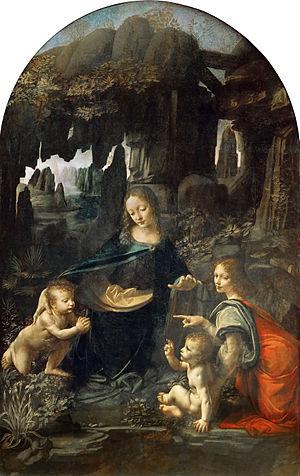
La tête d'enfant de trois quarts à droite est un dessin réalisé à la pointe d'argent sur papier par le peintre florentin Léonard de Vinci, appartenant au Codex Vallardi et conservé au département des arts graphiques du musée du Louvre à Paris.
La Tête de jeune femme est un dessin réalisé à la pointe d'argent sur papier par le peintre florentin Léonard de Vinci et conservé à la bibliothèque royale de Turin.
Uriel ou Ouriel est le nom d'un archange de la tradition monothéiste. Il est considéré comme le quatrième archange et apparaît dans plusieurs traditions pseudépigraphiques ou apocryphes de ce courant religieux. Il est révéré par l'Église orthodoxe, jusqu'en Russie, comme l'un des sept archanges majeurs et figure en haute place dans les hiérarchies angélologiques de l'ésotérisme chrétien européen, médiéval et moderne. Uriel est reconnu par l'église anglicane comme le quatrième archange.
La Madone aux fuseaux, La Madone au fuseau, La Vierge au fuseau ou encore La Vierge au dévidoir, est le titre porté par deux tableaux peints par Léonard de Vinci et son atelier vers 1501.
La Renaissance lombarde concerne Milan et les territoires qui y sont soumis. La transition de la période gothique internationale lombarde vers le nouveau monde humaniste se produit avec la passation du pouvoir des Visconti aux Sforza au milieu du XVᵉ siècle. Dans la seconde moitié du siècle, l'histoire artistique lombarde se développe sans heurts avec des influences tour à tour florentines, ferraraises et padouanes, sans oublier les références à la très riche culture antérieure. Avec l'arrivée de Bramante en 1479 et de Léonard de Vinci en1482, Milan atteint des sommets artistiques absolus dans le panorama italien et européen, démontrant cependant la possibilité d'une cohabitation entre des avant-gardes artistiques et le substrat gothique.